Mass media

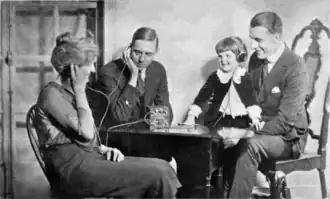
A family listening to a crystal radio in the 1920s

The sequencing of content in a broadcast is called a schedule. With all technological endeavours a number of technical terms and slang have developed.